013NEWS

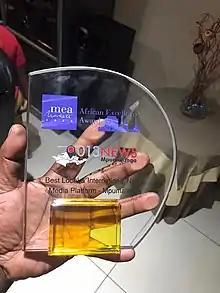
A MEA Market award, 2020

013NEWS was a South African provincial online newspaper, published by Mfiso Media in Mpumalanga. It was founded on 1 August 2016 to focus on Mpumalanga news, politics, government, local lifestyle and business. The site is developed by the Southern Sons Group.